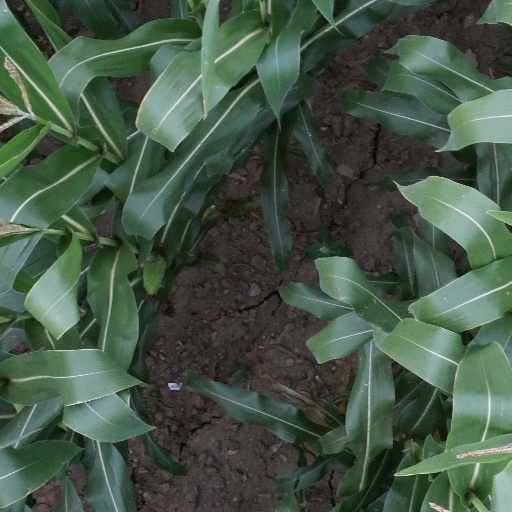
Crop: maize; corn